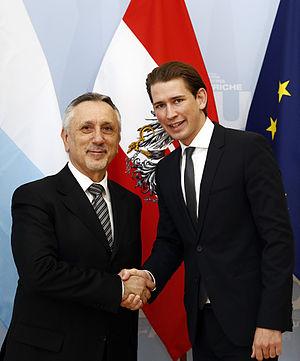
Pasquale Valentini, né le 19 juillet 1953 dans la ville de Saint-Marin, est un homme politique saint-marinais.